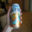
Label: can